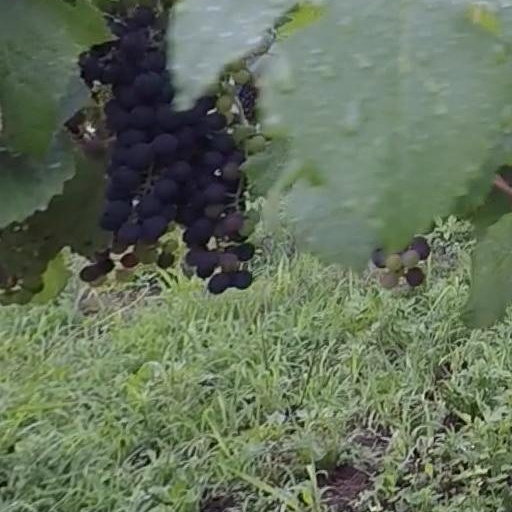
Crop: grape